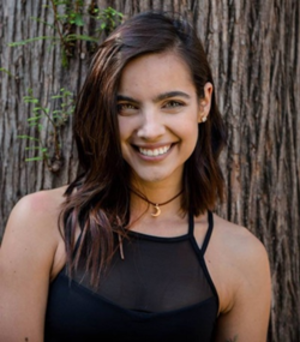
Maria Gabriela de Faría est une actrice, styliste et chanteuse venezuelienne-portugaise, née le 11 septembre 1992 à Caracas.
Grachi est une telenovela américaine en langue espagnole en 205 épisodes de 45 minutes écrite par Catharina Ledeboer et Mariana Palos d'après l'œuvre originale de Mariela Romero, diffusée entre le 2 mai 2011 et le 10 mai 2013 sur Nickelodeon.